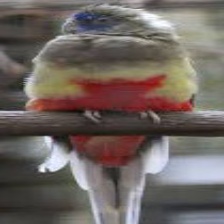
Species: EASTERN BLUEBONNET
Scientific name: NORTHIELLA HAEMATOGASTER